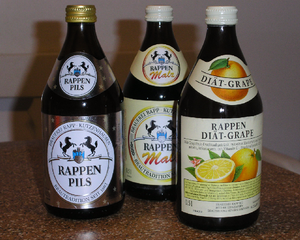
Brauerei Rapp est une brasserie à Kutzenhausen.